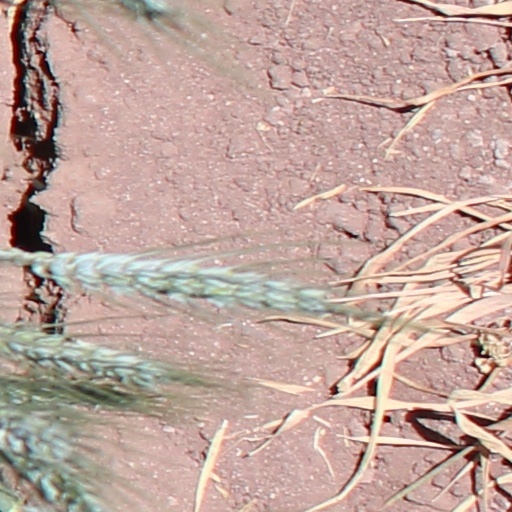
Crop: wheat